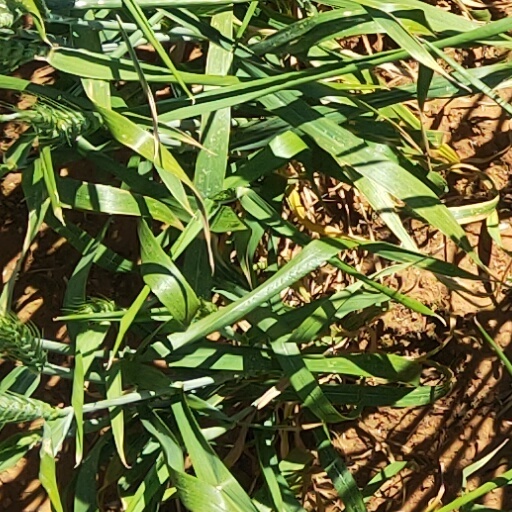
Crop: wheat